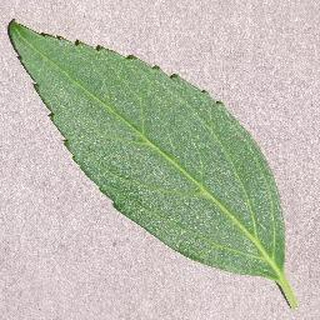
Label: healthy_cherry